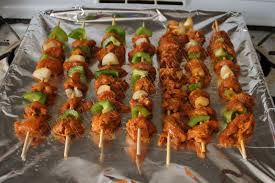
Yemek: kebap